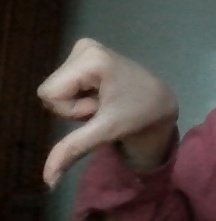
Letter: waw